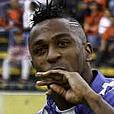
Age: 24